Church of Saint Mary of the Latins

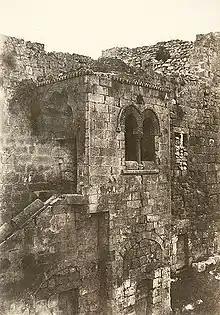
A. Salzmann - Escalier arabe de Sainte-Marie la Grande - Jerusalem.jpg

The church of Saint Mary of the Latins was a church building in the Old City of Jerusalem in the Crusader Kingdom of Jerusalem.